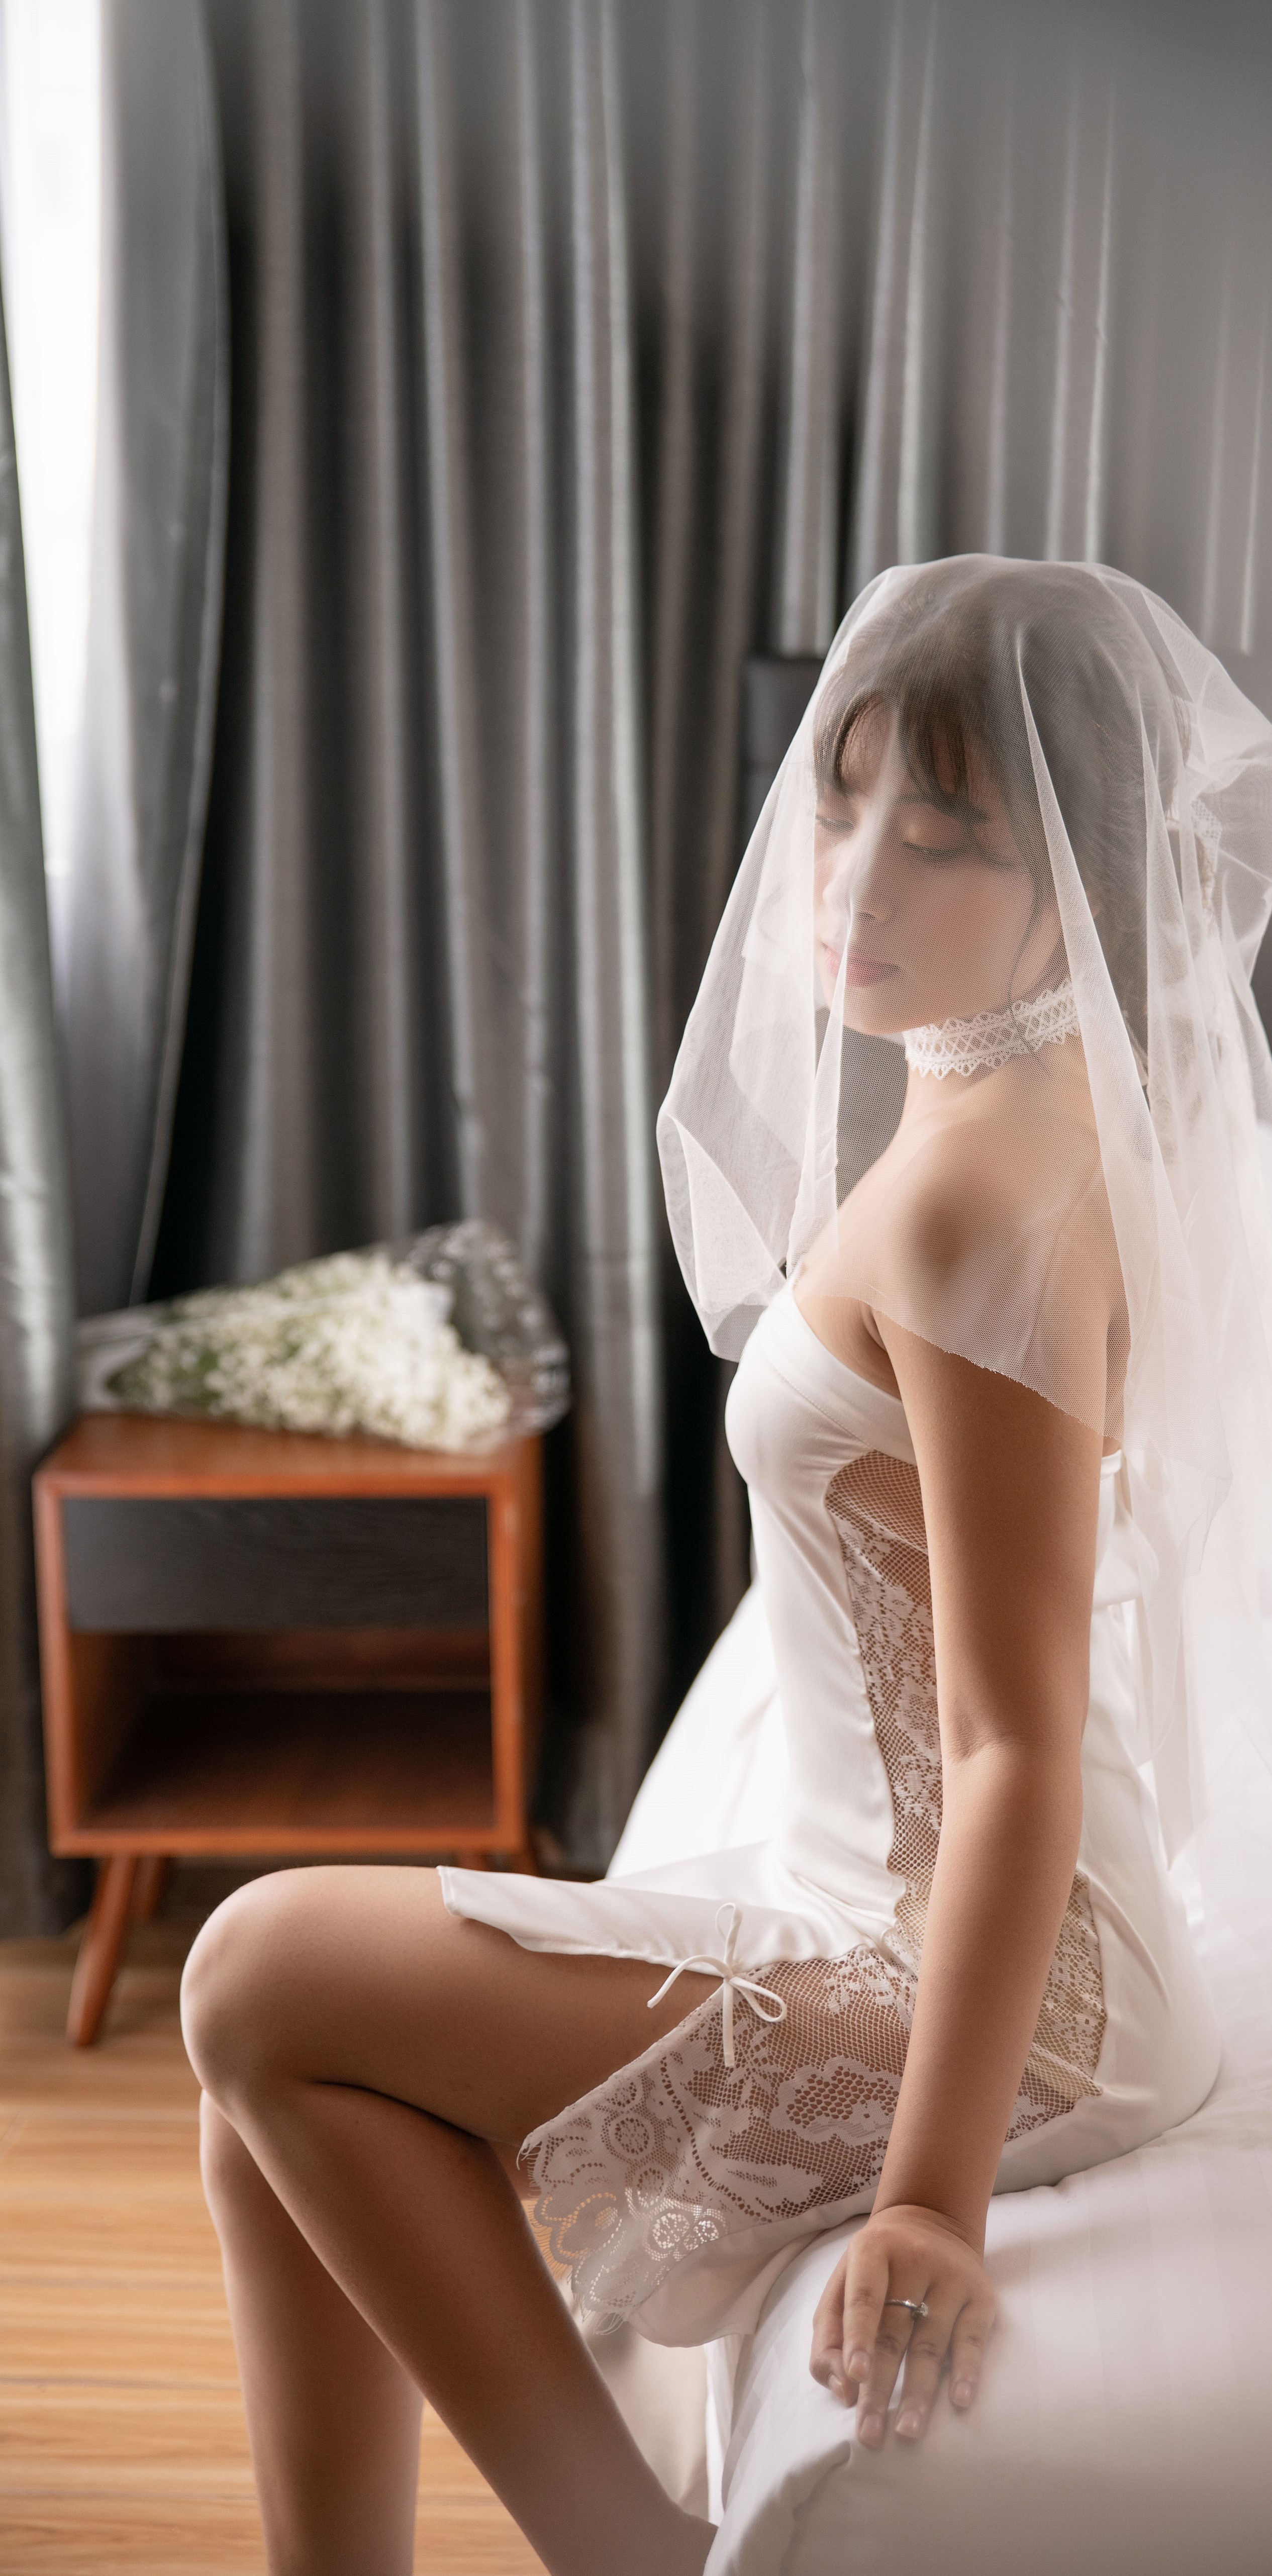
woman, joint, wedding dress, shoulder, bride, comfort, bridal veil, flash photography, curtain, dress, bridal clothing, happy, gown, elbow, embellishment, bridal accessory, thigh, fashion design, long hair, headpiece, beauty, veil, jewellery, human leg, formal wear, event, fashion accessory, sitting, linens, hair accessory, bridal party dress, art model, room, tradition, chair, fashion model, wedding ceremony supply, window treatment, monochrome photography, wedding, photo shoot